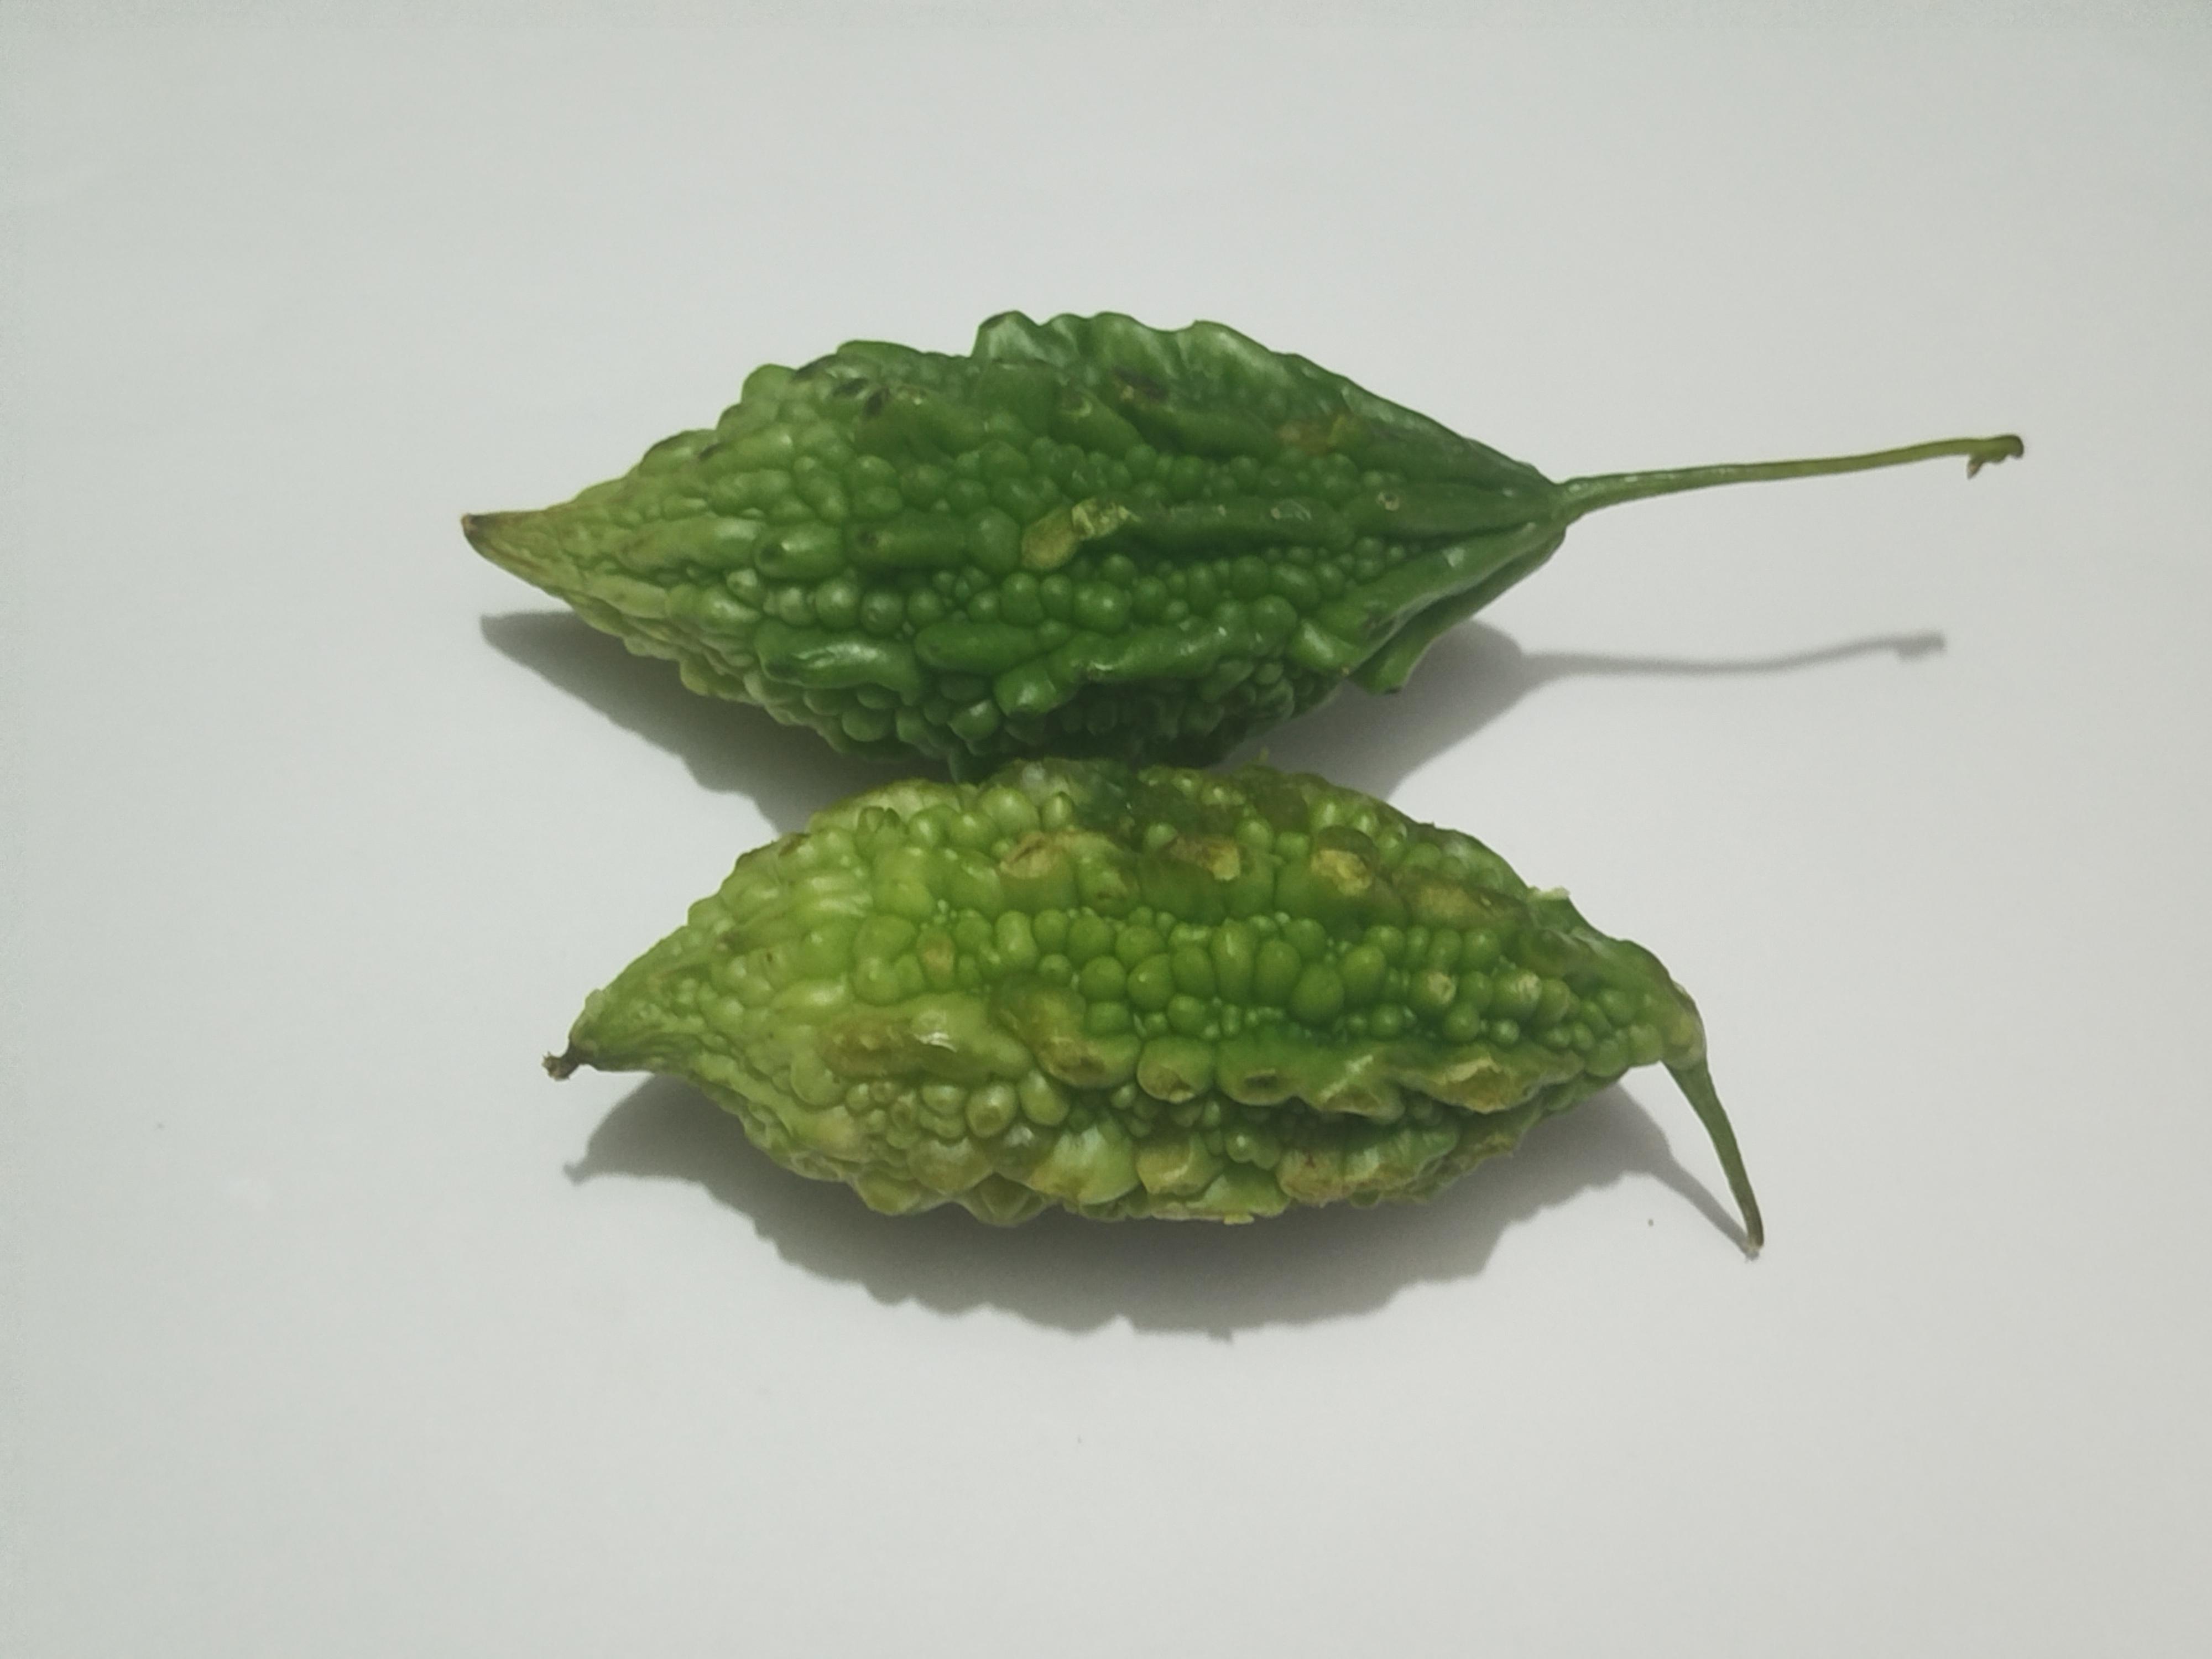
Label: Bitter melon